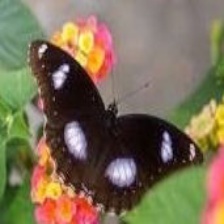
Species: DANAID EGGFLY
Butterfly family (ImageNet category): monarch